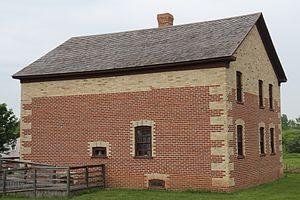
L'état américain du Wisconsin, principalement autour de Green Bay et dans la péninsule de Door, a connu au milieu du XIXᵉ siècle une importante immigration de belges wallons. Au début du XXIᵉ siècle, le wallon y est encore parlé par endroits et la toponymie reflète cette origine des habitants.